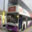
Label: bus